The Beaches, Toronto

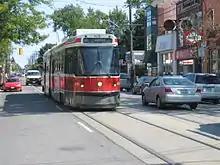
A streetcar of the 501 Queen line at the Beaches. The Toronto Transit Commission operates several streetcar lines in the area.

The following schools operated by the Toronto Catholic District School Board that offers secondary education include: